Primož Brezec

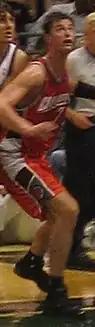
Brezec with the Charlotte Bobcats in 2006.

Brezec was chosen by the Indiana Pacers with the 27th overall pick of the 2000 NBA draft. After he spent three years in Indiana with little playing time, he was picked up in the 2004 NBA expansion draft by the Charlotte Bobcats. As the Bobcats' starting center, Brezec averaged career-highs of 13.0 points and 7.4 rebounds per game during the 2004–05 NBA season. He also scored the first points, made the first turnover, and hit the first free-throws in the history of the franchise.